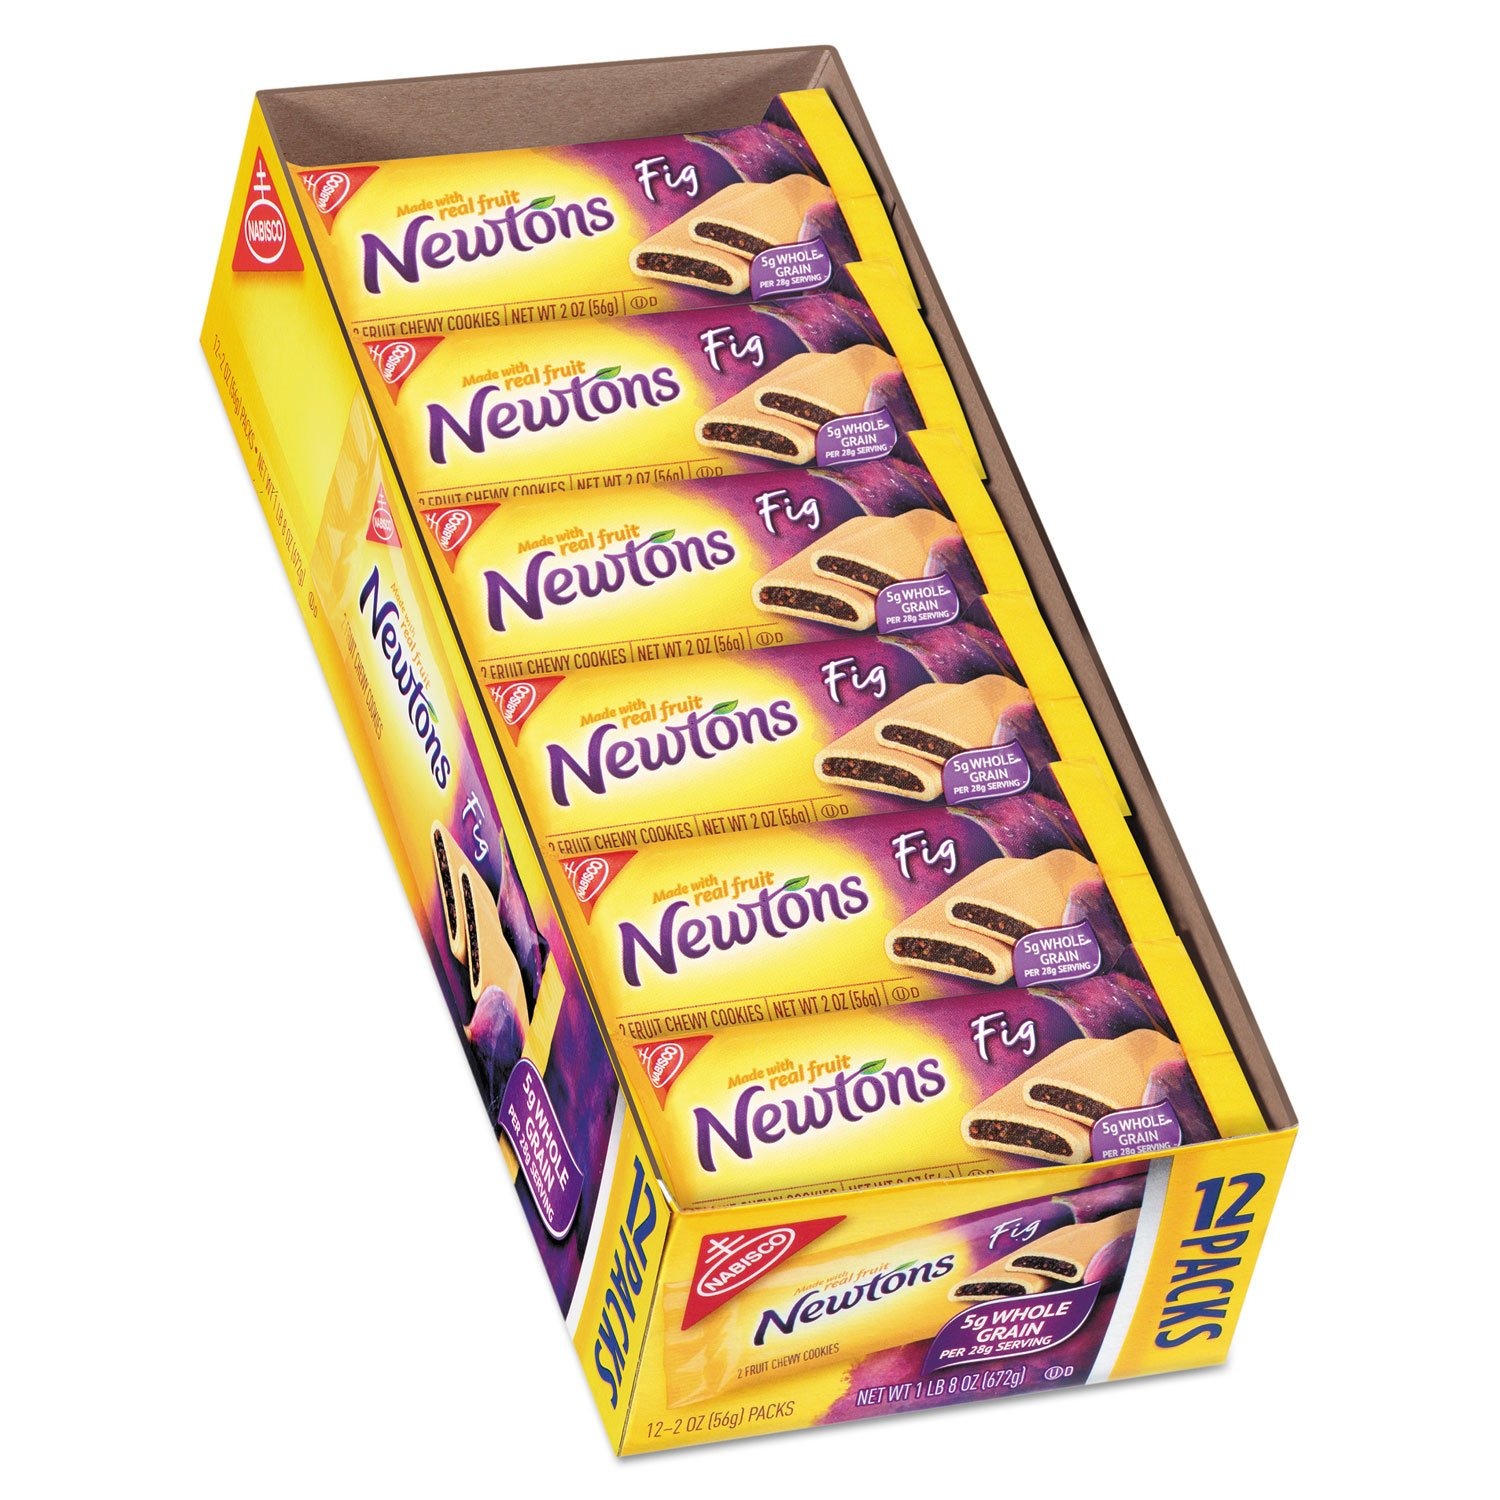
Item Name: Nabisco 03744 Original Fig Newtons, 2 oz Pack, 12/Box
Bullet Point 1: SOLD AS 12/Box.
Bullet Point 2: Fruit cookies.
Bullet Point 3: Delicious.
Bullet Point 4: Low fat; made with real fruit.
Value: 24.0
Unit: Ounce

Price: 12.925